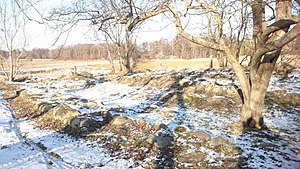
Gurre Slot / Historie / Den yngre borg
Fundamentet af Skt. Jakobs Kapel i januar 2017.
Ved Gurre Slot
Gurre Slot er i dag en ruin. Kun Storetårn er bevaret i 3 meters højde og tæt omkring tårnet er en mindre ringmur med små hjørnetårne bevaret i op til 3,5 meters højde. Alt af den øvrige borg er kun fundamenter, skjult under græsset. Tårnet har ikke haft adgang fra "stueetagen" men kun fra en af de øverste etager, og er en såkaldt donjon, et borgtårn, hvor beboerne kunne være beskyttet, mens kampe rasede udenfor.